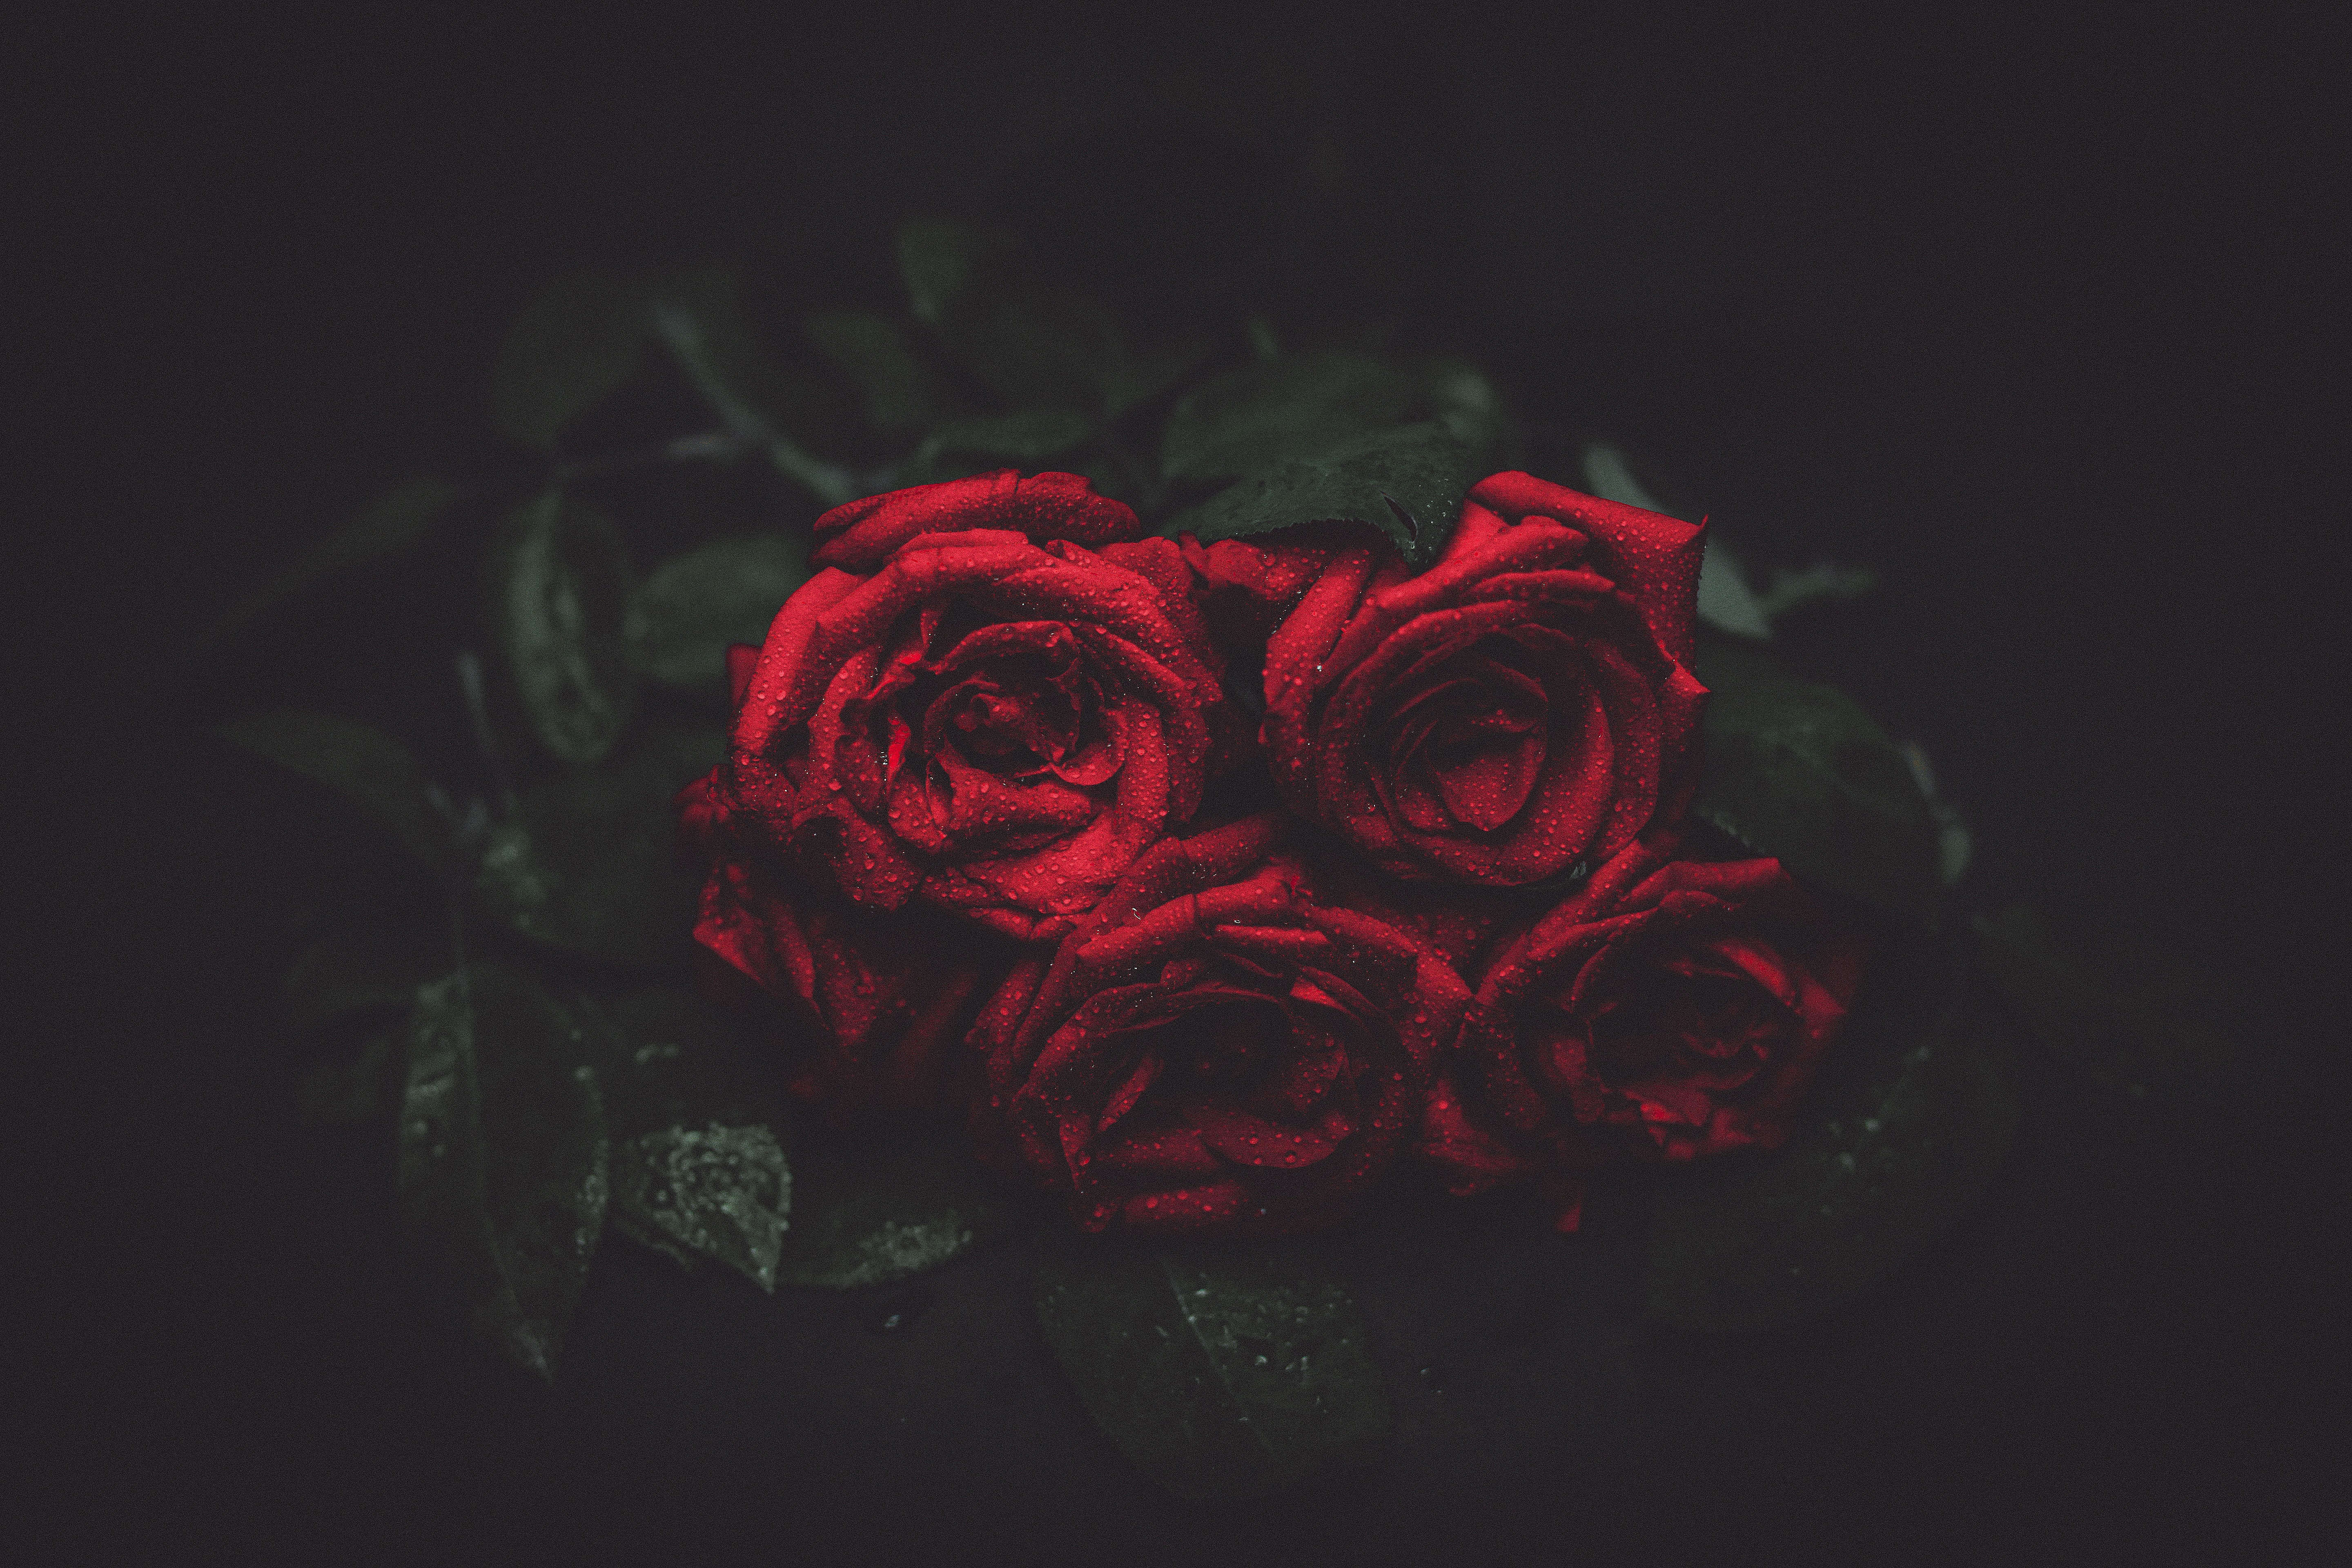
plant, night, flower, petal, bouquet, rose, red, romance, darkness, black, pink, flowers, roses, macro photography, flowering plant, garden roses, rose family, computer wallpaper, land plant, rose order